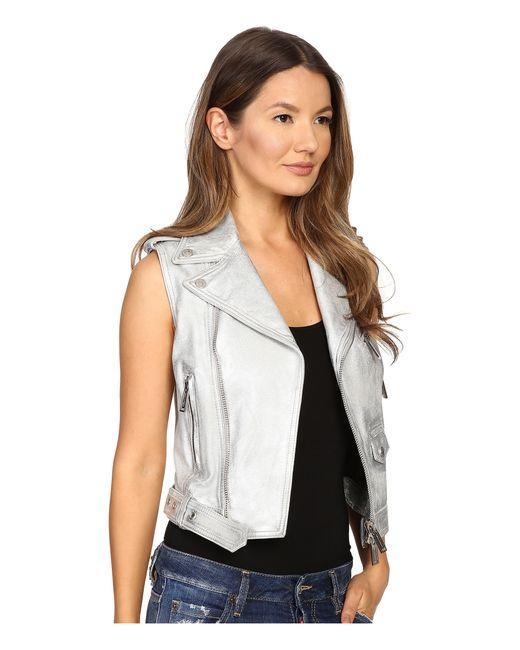
damen Damen Weste Glitzer in Silber